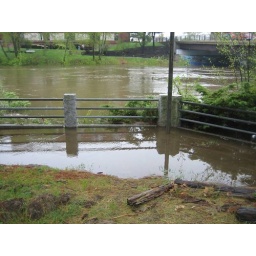
Water running over walking path